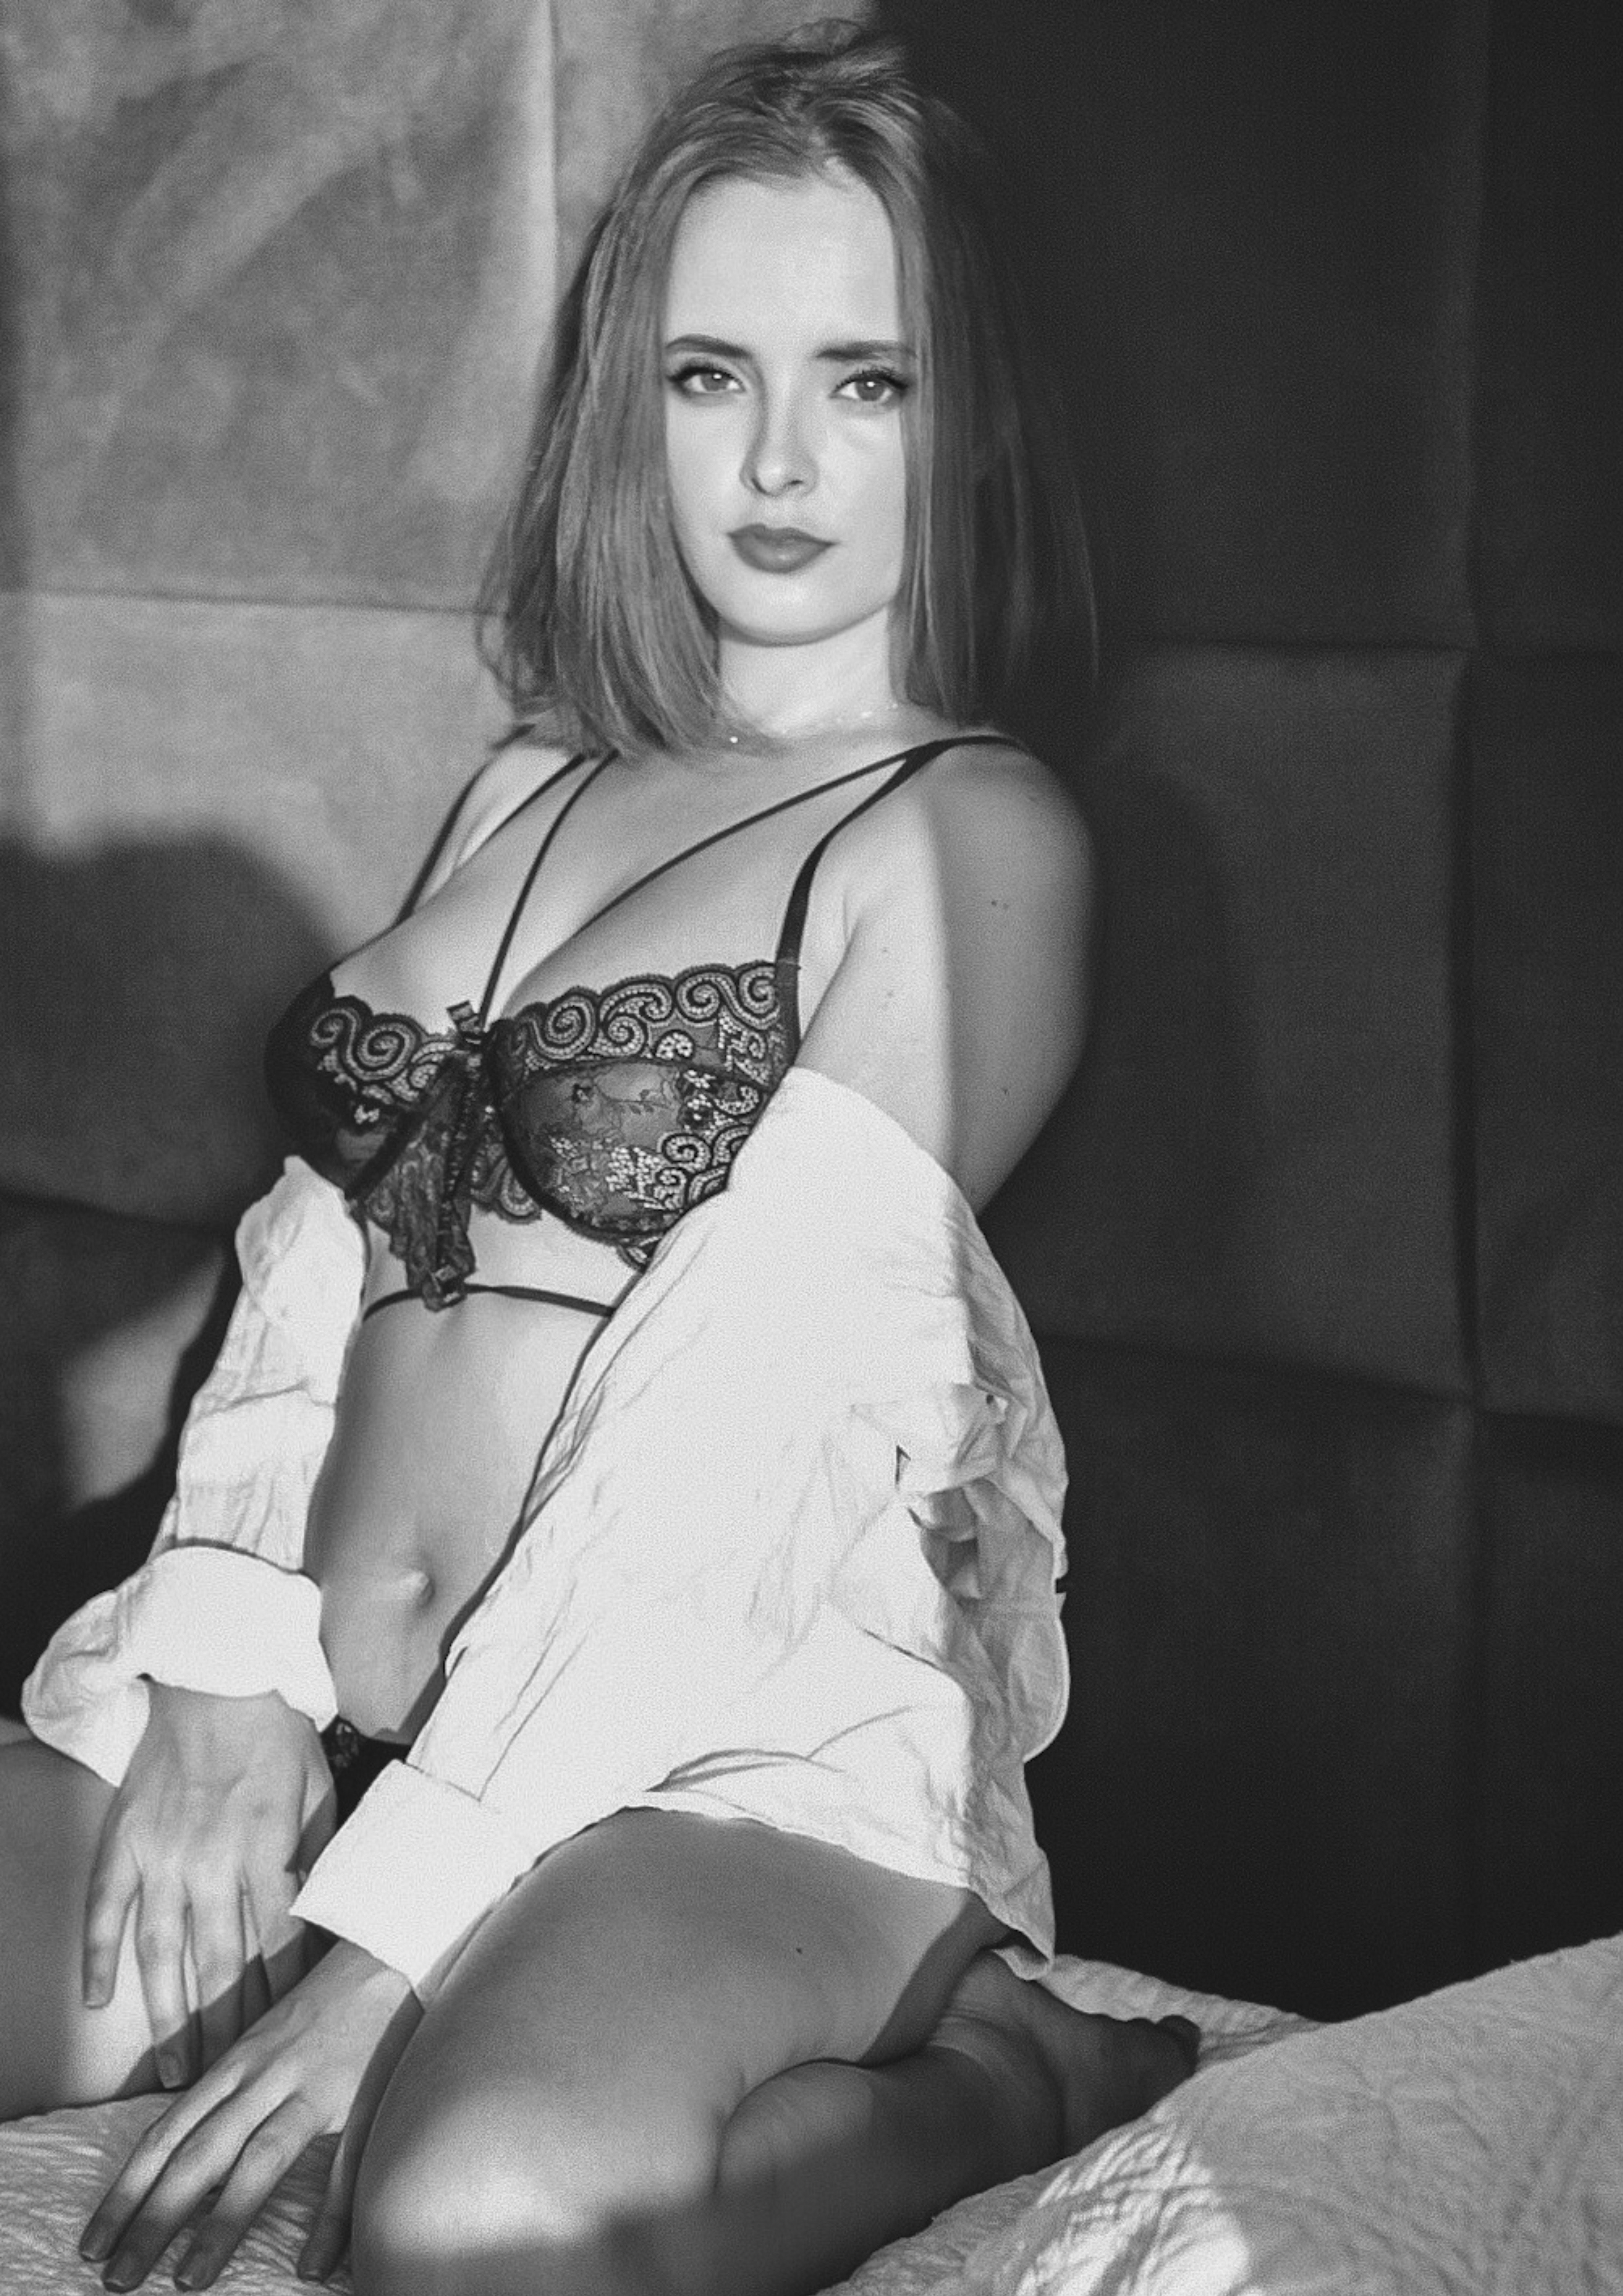
woman, black, flash photography, waist, thigh, knee, style, brassiere, lingerie, black hair, art model, undergarment, fetish model, fashion design, abdomen, fashion model, comfort, trunk, long hair, human leg, lingerie top, stocking, navel, monochrome photography, monochrome, blond, sandal, brown hair, shorts, sitting, necklace, foot, pantyhose, chest, flesh, portrait photography, agent provocateur, photo shoot, jewellery, model, retro style